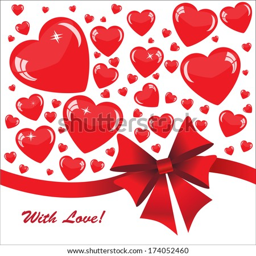
background with ribbon and bow on the white phone